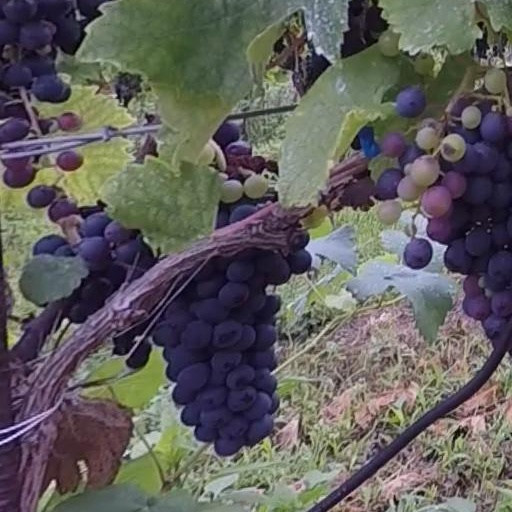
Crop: grape